Jonáš Forejtek

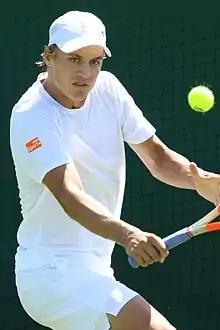
Forejtek at the 2022 Wimbledon Championships

Jonáš Forejtek (born 10 March 2001) is a professional tennis player from the Czech Republic. Forejtek has a career high ATP singles ranking of World No. 217, achieved on 1 August 2022. He also has a career high ATP doubles ranking of World No. 302, achieved on 28 February 2022. Forejtek has reached five career singles finals, with a record of 2 wins and 3 losses all on the ITF Futures Tour. Additionally, he has reached five career doubles finals, with a record of 4 wins and 1 loss which includes a 2–0 record in ATP Challenger Tour finals.